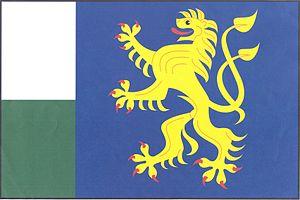
Branžež est une commune du district de Mladá Boleslav, dans la région de Bohême-Centrale, en République tchèque. Sa population s'élevait à 240 habitants en 2020.